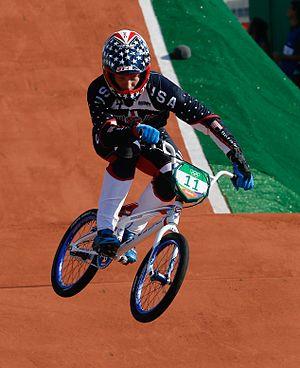
Connor Fields, né le 14 septembre 1992 à Plano au Texas, est un coureur cycliste américain, spécialiste du bicycle motocross. Il est le champion olympique de BMX des Jeux olympiques d'été de 2016.